Battle of Caishi

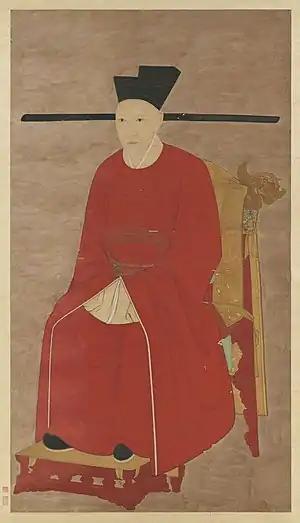
Emperor Gaozong's portrait

Traditional Chinese historiography celebrated the battle of Caishi as an important victory for the Song. Caishi was held in the same esteem as the Battle of Fei River in 383, when the Eastern Jin defeated the northern invaders of the Former Qin. It is portrayed as a victory against overwhelming odds, in which 18,000 Song soldiers overcame an army of nearly half a million men. Over the course of the battle, more and more Jin troops deserted in the face of the superior Song navy, thereby decreasing the total Jin force.